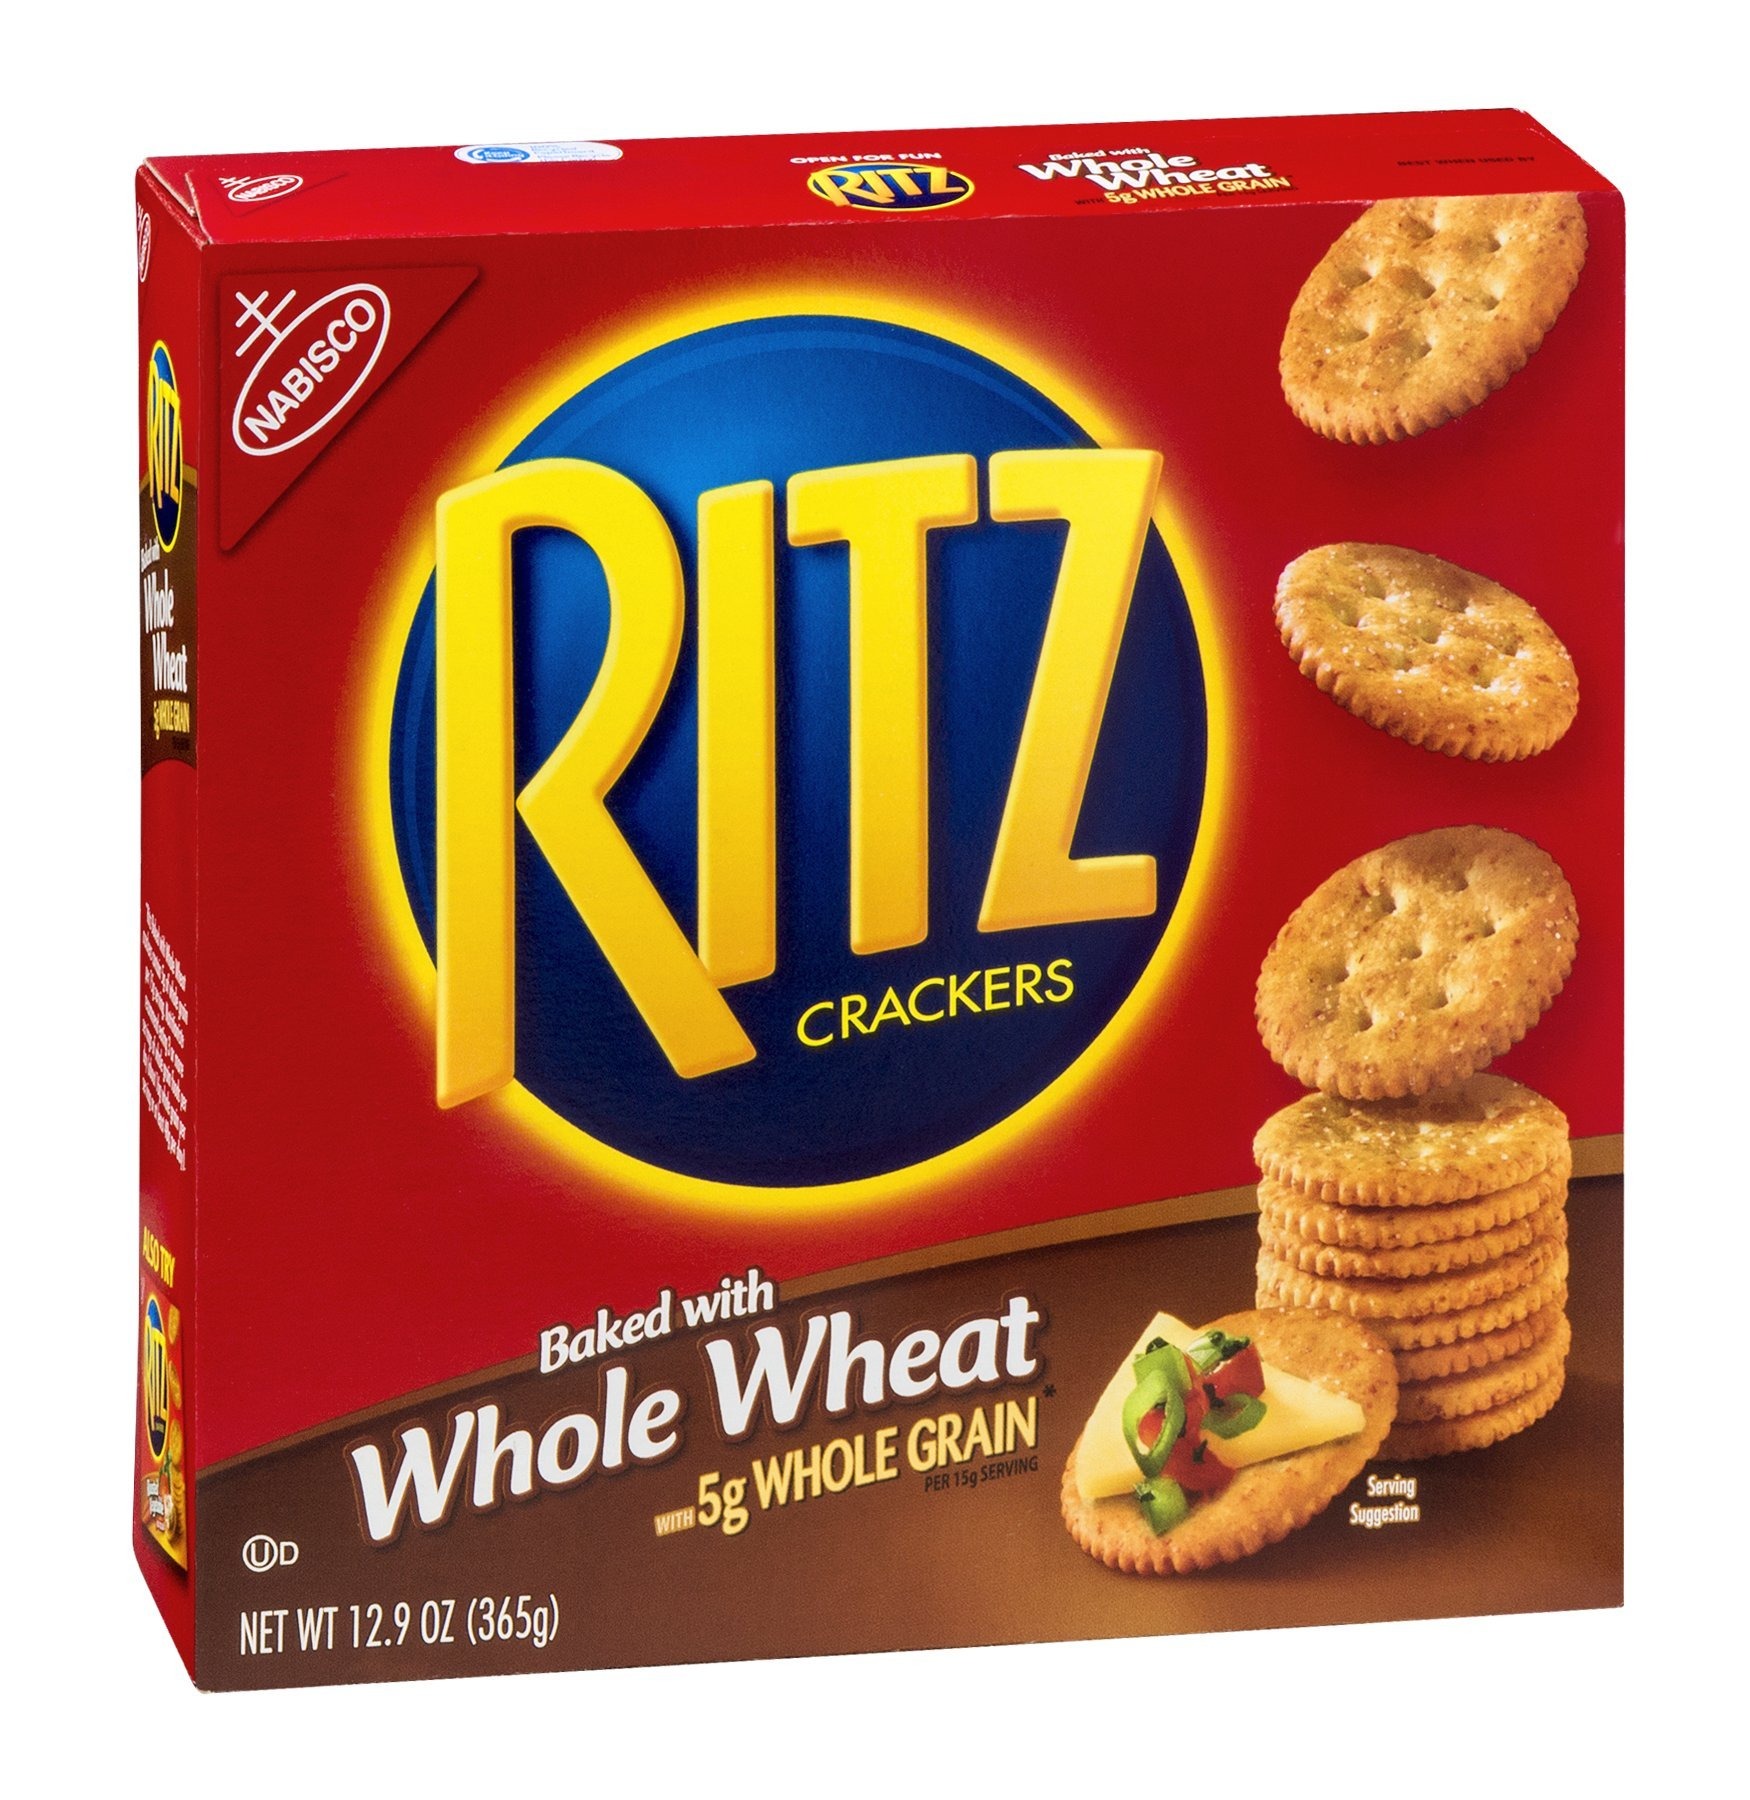
Item Name: Nabisco Ritz Crackers Whole Wheat 12.9 Oz
Product Description: Grocery
Value: 24.0
Unit: Count

Price: 9.44